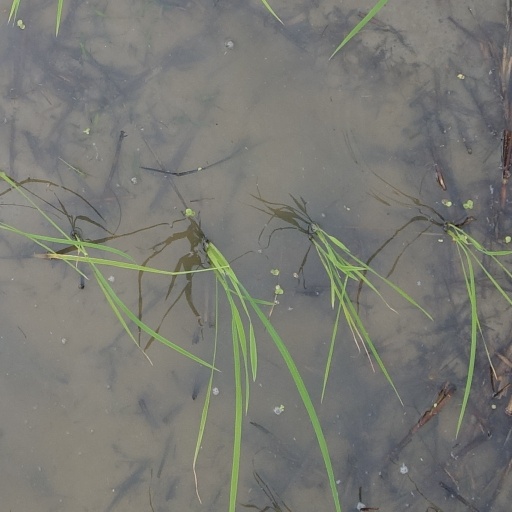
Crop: rice